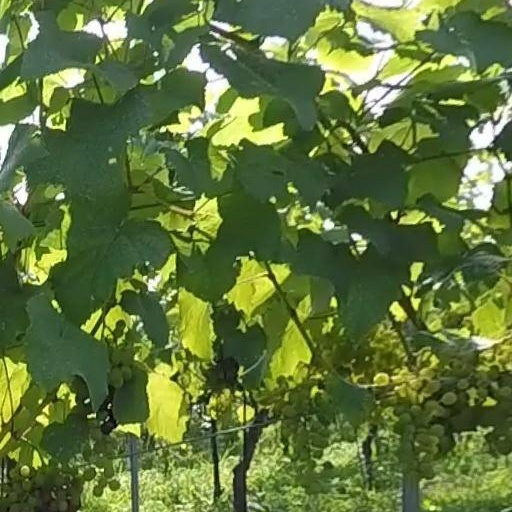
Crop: grape